Ali Ibrahim Jama

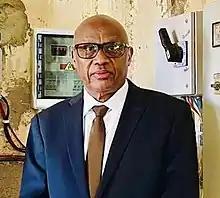
Jama in 2020

Ali Ibrahim Jama (: born. 26 June 1956), also known as Ali Baghdadi, is a Somali central banker who has been Governor of the Bank of Somaliland since 5 July 2018.